François Bozizé

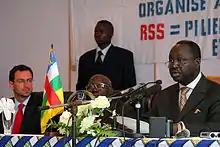
Bozizé at the Security Sector Reform Meeting in Bangui (2008)

On 15 March 2003, Bozizé finally succeeded in seizing power, with his forces entering Bangui unopposed. Patassé was returning from a meeting in Niger at the time, but could not land because Bozizé's forces controlled the airport. Patassé took refuge in Cameroon and then Togo the next year.